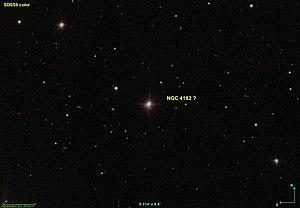
Image créée à l'aide du logiciel Aladin Sky Atlas du Centre de Données astronomiques de Strasbourg et des données publiques en format FIT de SDSS (Sloan Digital Sky Survey).
NGC 4182 est peut-être une étoile située dans la constellation de la Vierge ou la galaxie NGC 4180. Les bases de données NASA/IPAC et HyperLeda « NGC 4182 sur HyperLeda » identifie NGC 4182 à NGC 4180, alors que Wolfgang Steinicke indique qu'il s'agit d'une étoile. Il n'y a pas à ce jour d'informations sur la nature de NGC 4182 sur le site du professeur Seligman.